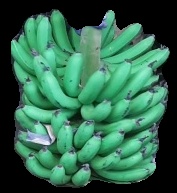
Variety: pachbale
Grade: grade1